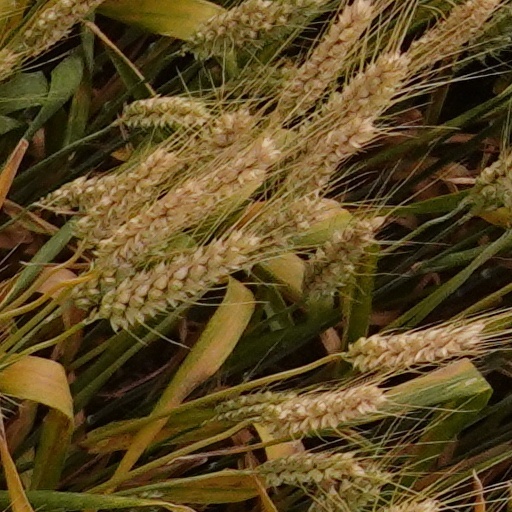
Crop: wheat